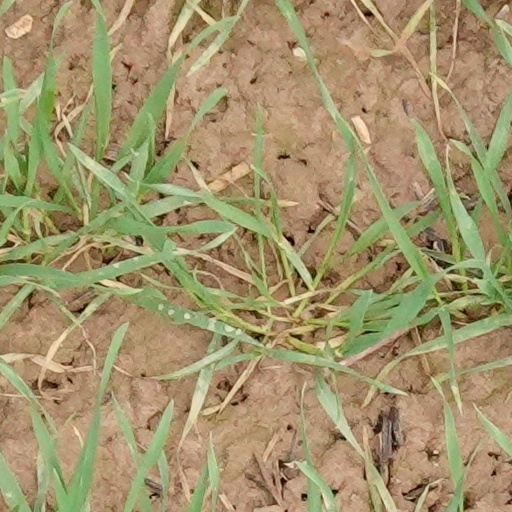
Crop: wheat